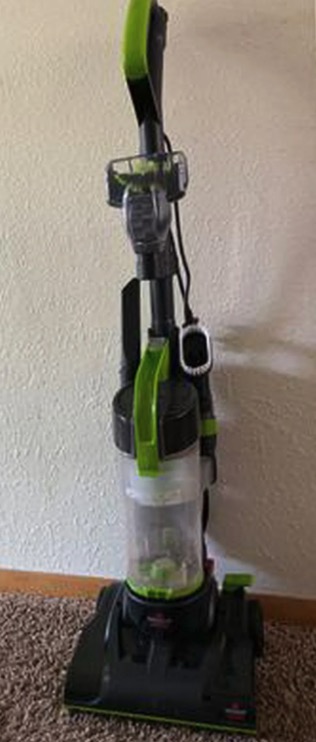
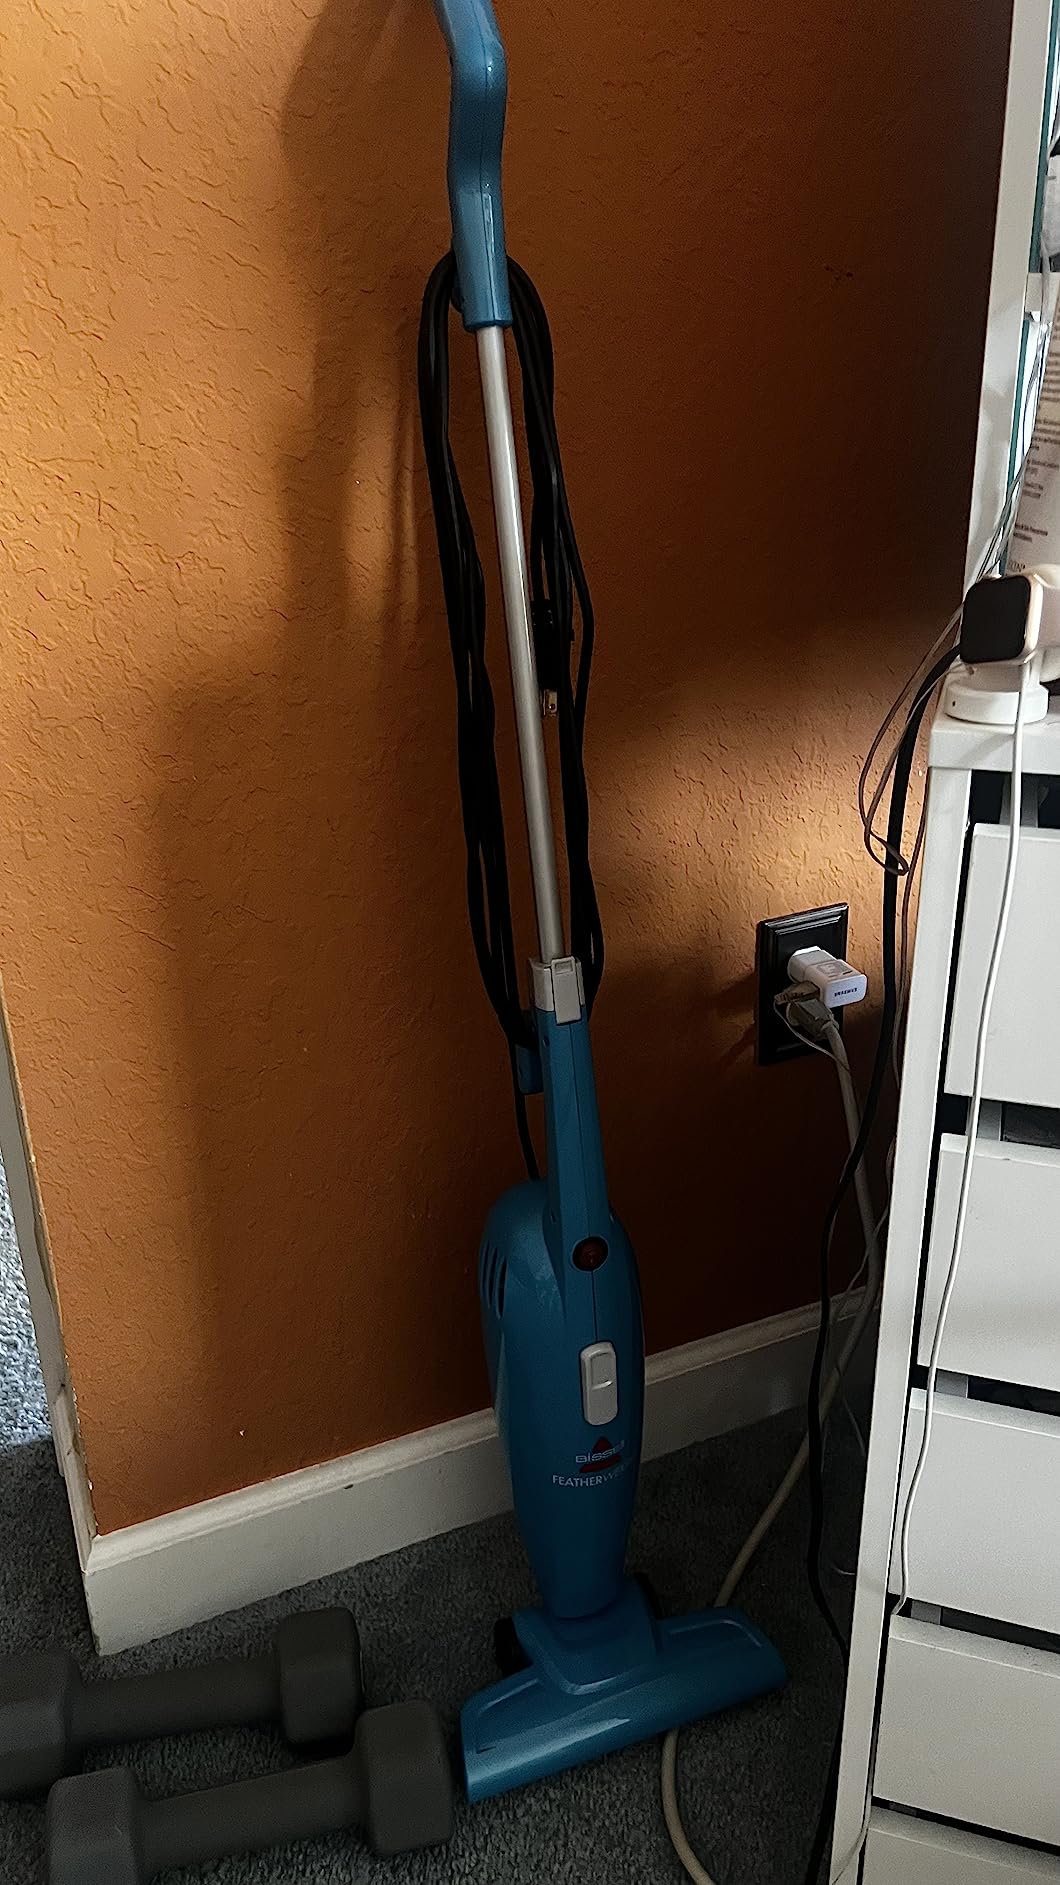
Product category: items_vacuum
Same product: no